GOOD Music

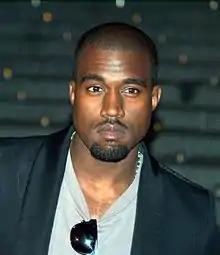
Kanye West, founder of GOOD Music

GOOD Music was founded in 2004 by Kanye West in a joint venture with Sony BMG, shortly after the release of his debut album "The College Dropout". Ohio singer John Legend and fellow Chicago rapper Common were the label's initial artists, along with West himself. Legend's "Get Lifted" (2004) was the label's first album release and quickly led both the artist and label to commercial success. The album won three awards from eight nominations at the 48th Annual Grammy Awards, and was supported by the Best Male R&B Performance recipient "Ordinary People", which also peaked at number 24 on the "Billboard" Hot 100. In October 2006, Legend released his second album, "Once Again", which won Legend his second consecutive Grammy for Best Male R&B Vocal Performance with its single "Heaven".